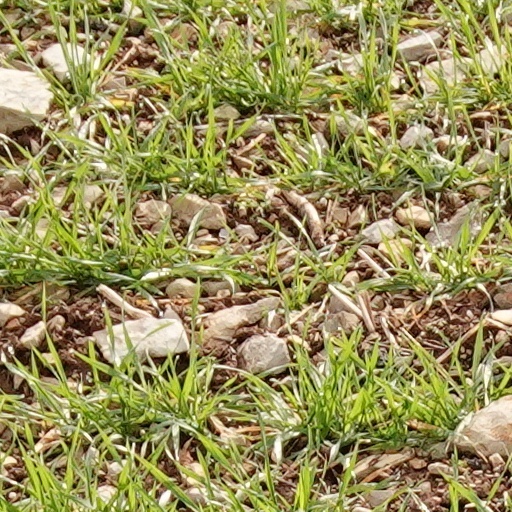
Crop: wheat